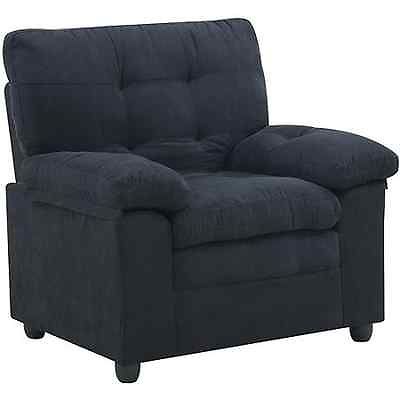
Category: chair